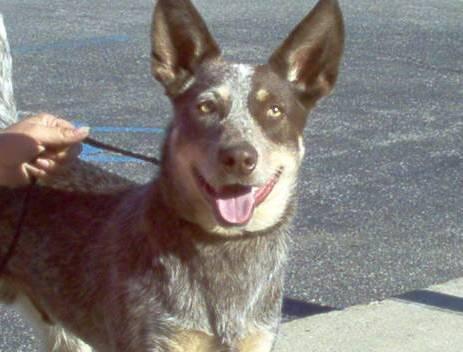
dog